Perennial

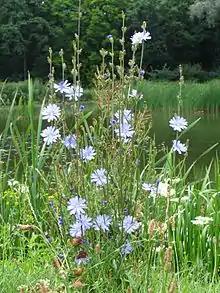
Common chicory, "Cichorium intybus", is a herbaceous perennial plant.

In horticulture, the term perennial ("per-" + "-ennial", "through the year") is used to differentiate a plant from shorter-lived annuals and biennials. It has thus been defined as a plant that lives more than 2 years. The term is also loosely used to distinguish plants with little or no woody growth (secondary growth in girth) from trees and shrubs, which are also technically "perennials". Notably, it is estimated that 94% of plant species fall under the category of perennials, underscoring the prevalence of plants with lifespans exceeding two years in the botanical world.